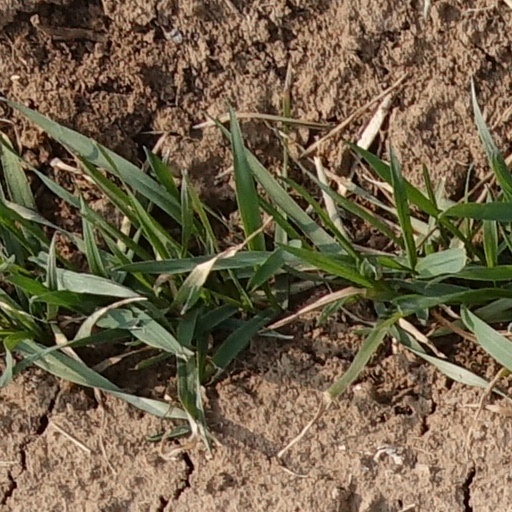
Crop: wheat